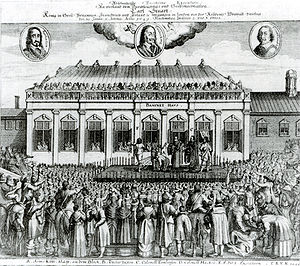
Engelske borgerkrig
Karl 1. af Englands halshugning i 1649 afbildet i et samtidigt tysk tryk
Den Engelske borgerkrig var en serie af militære konflikter mellem det engelske parlament og royalister der støttede først kong Karl 1. af England og dernæst kong Karl 2. af England. Konflikterne sluttede med parlamentets sejr.